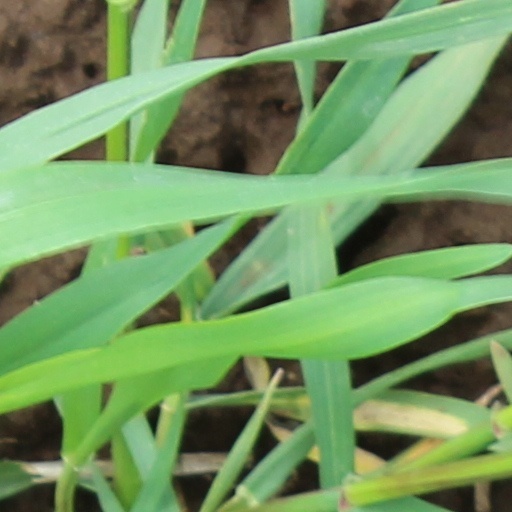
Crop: wheat